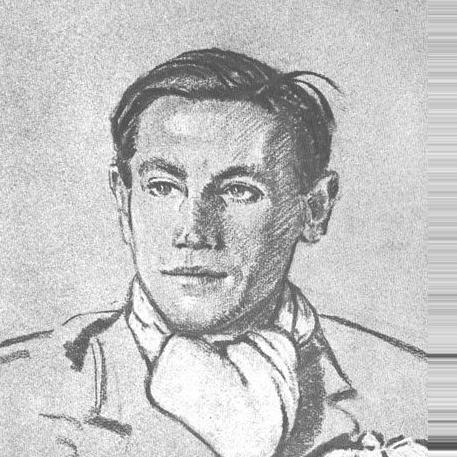
Age: 20